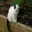
Label: cat